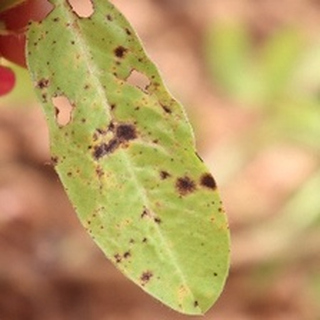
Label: groundnut_late_leaf_spot